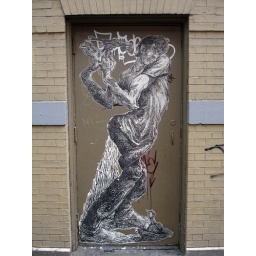
Linocut on newsprint pasted on door by street artist ELBOW-TOE.